S. Ganesh

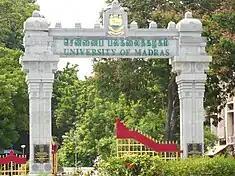
University of Madras - Entrance

Born on 23 May 1968 in the south Indian state of Tamil Nadu, Ganesh completed his undergraduate studies at the University of Madras in 1988 and earned an MSc in 1990. Subsequently, he joined the Banaras Hindu University for his doctoral studies to secure a PhD in 1996. His post-doctoral work was at the Indian Institute of Science from 1997 to 1998 after which he moved to Japan to start his career as a staff scientist at the RIKEN Brain Science Institute. On his return to India in 2002, he joined the Indian Institute of Technology, Kanpur (IITK) as a member of faculty at the department of biological sciences and bio-engineering (BSBE) where he serves as the P.K. Kelkar Chair Professor. At IITK, he has set up his laboratory of human molecular genetics, popularly known as Ganesh Laboratory, and is the principal investigator, while hosting many research scholars.